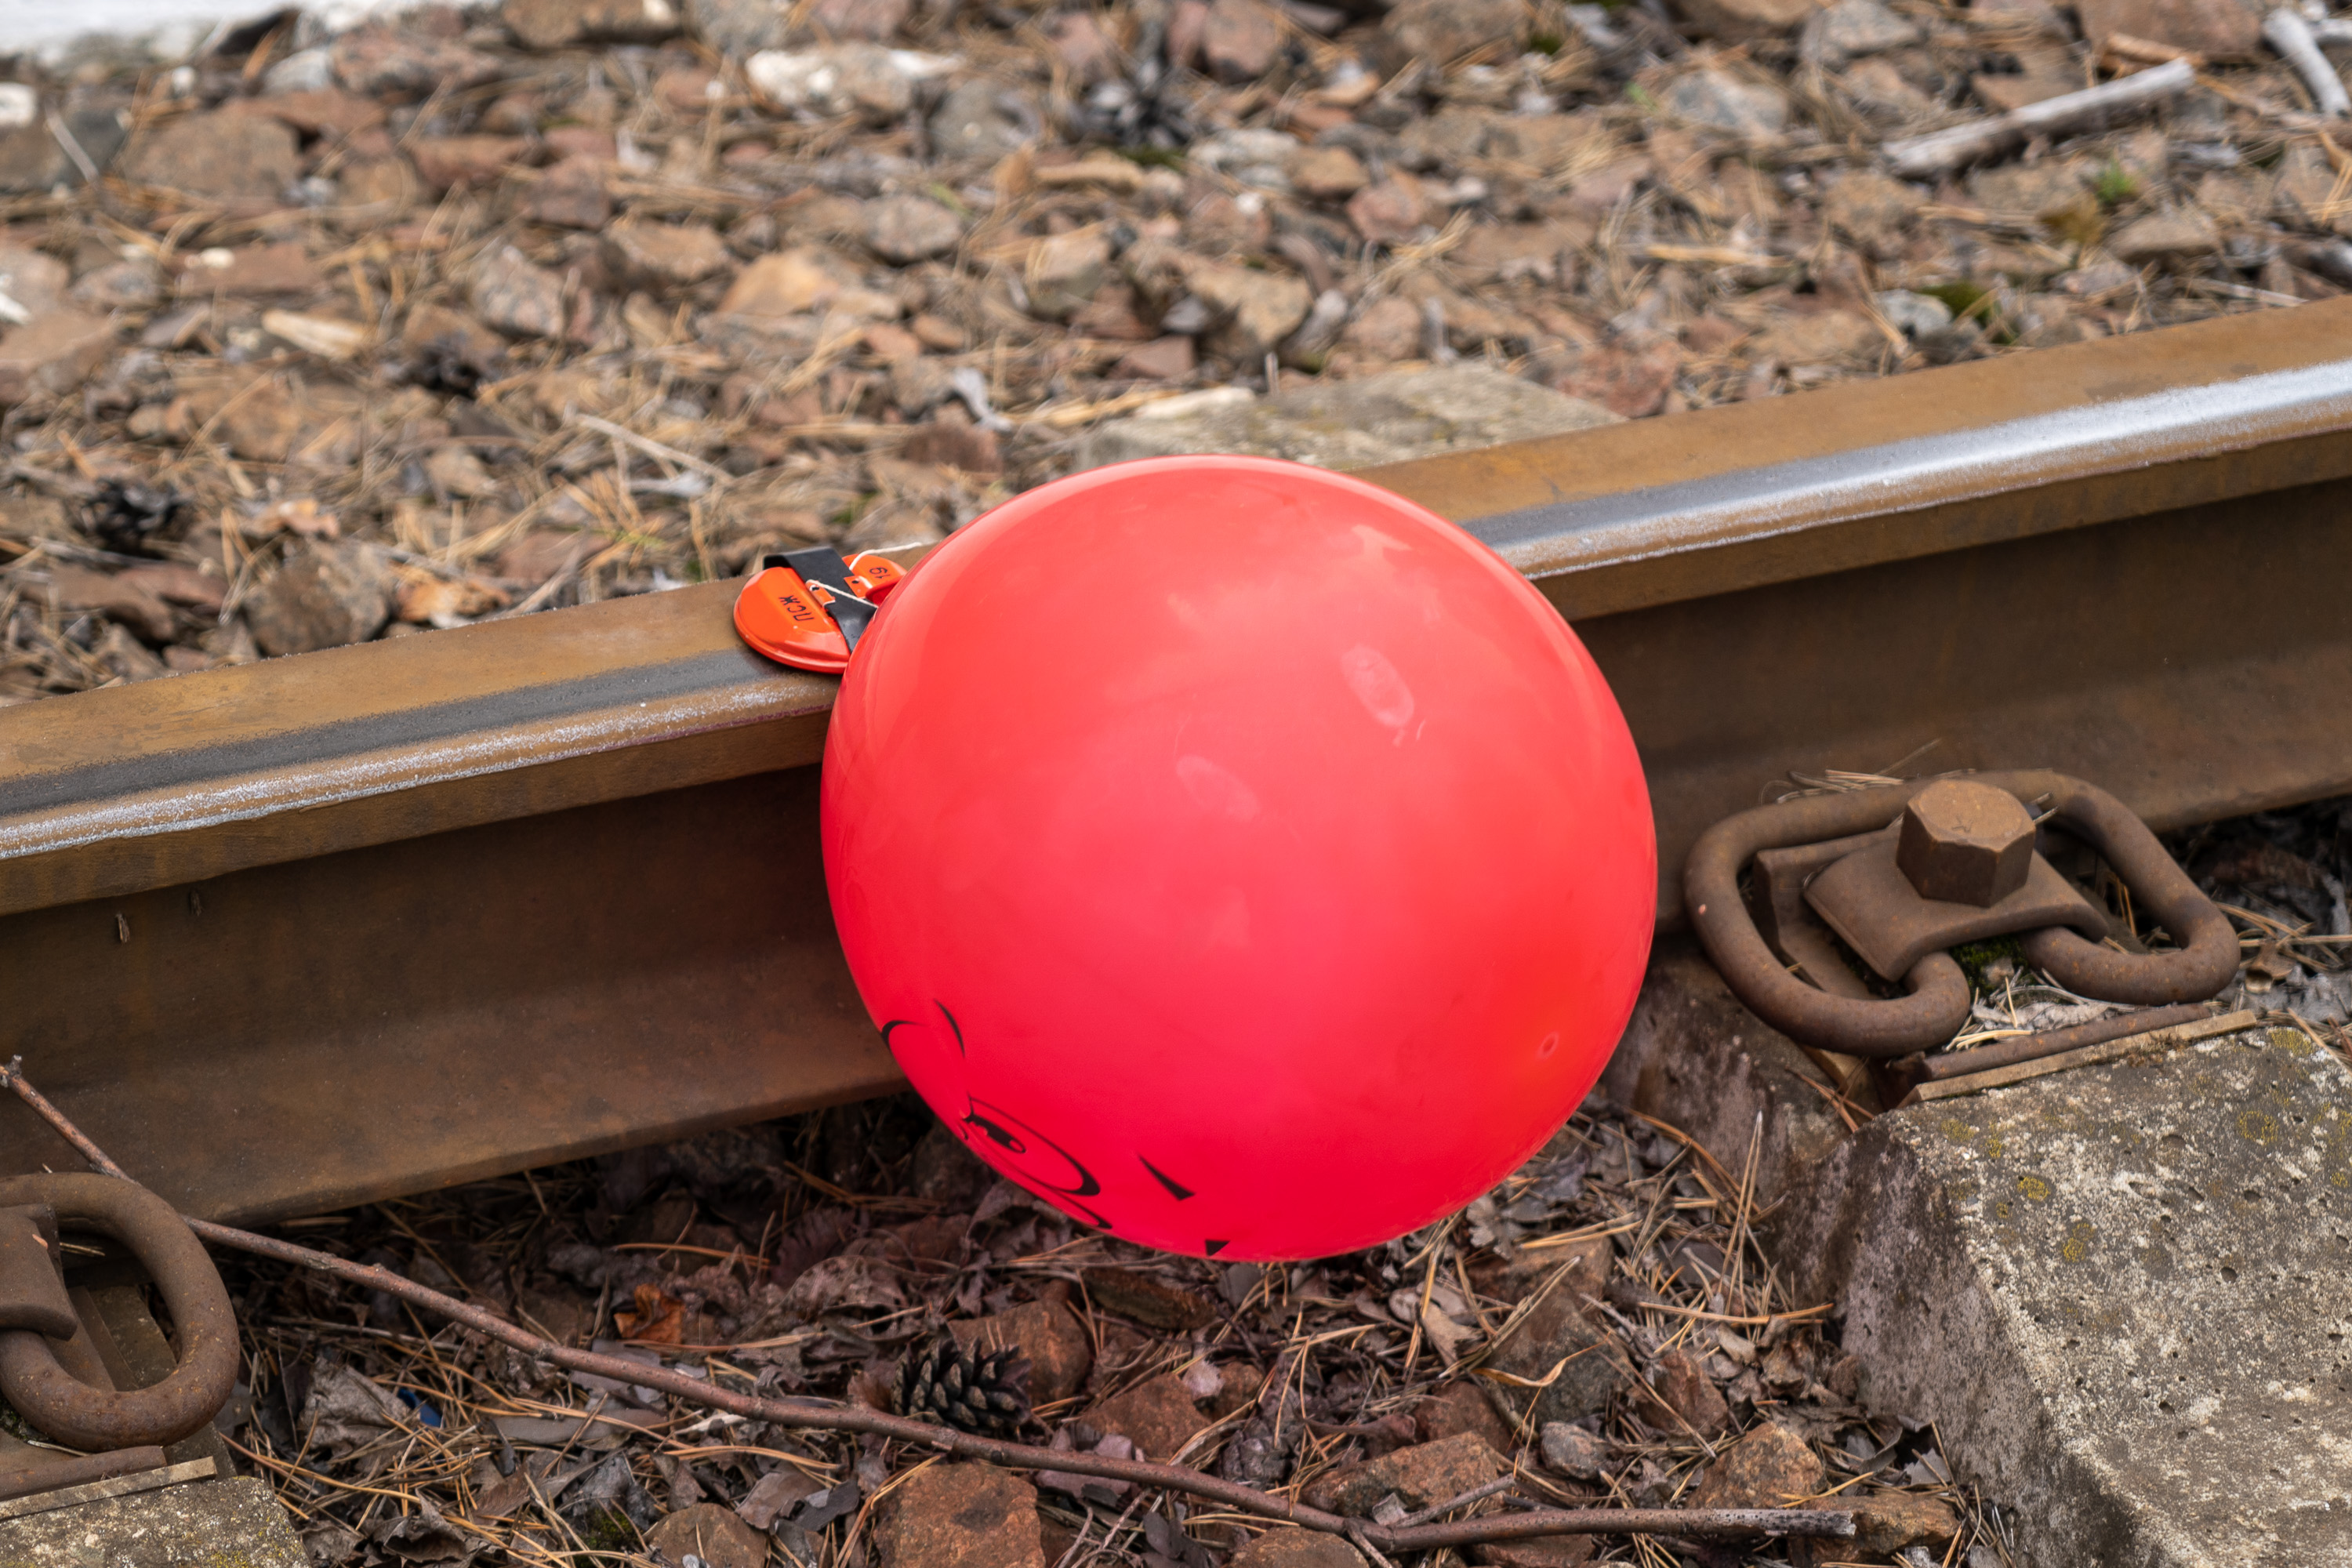
narrow gauge railway, rails, firecracker, pyrotechnic device, red color, sound signal, track, railway, traffic, transport, Kratovo Children Railway, ball, wood, balloon, gas, soil, metal, event, carmine, sphere, circle, concrete, pebble, magenta